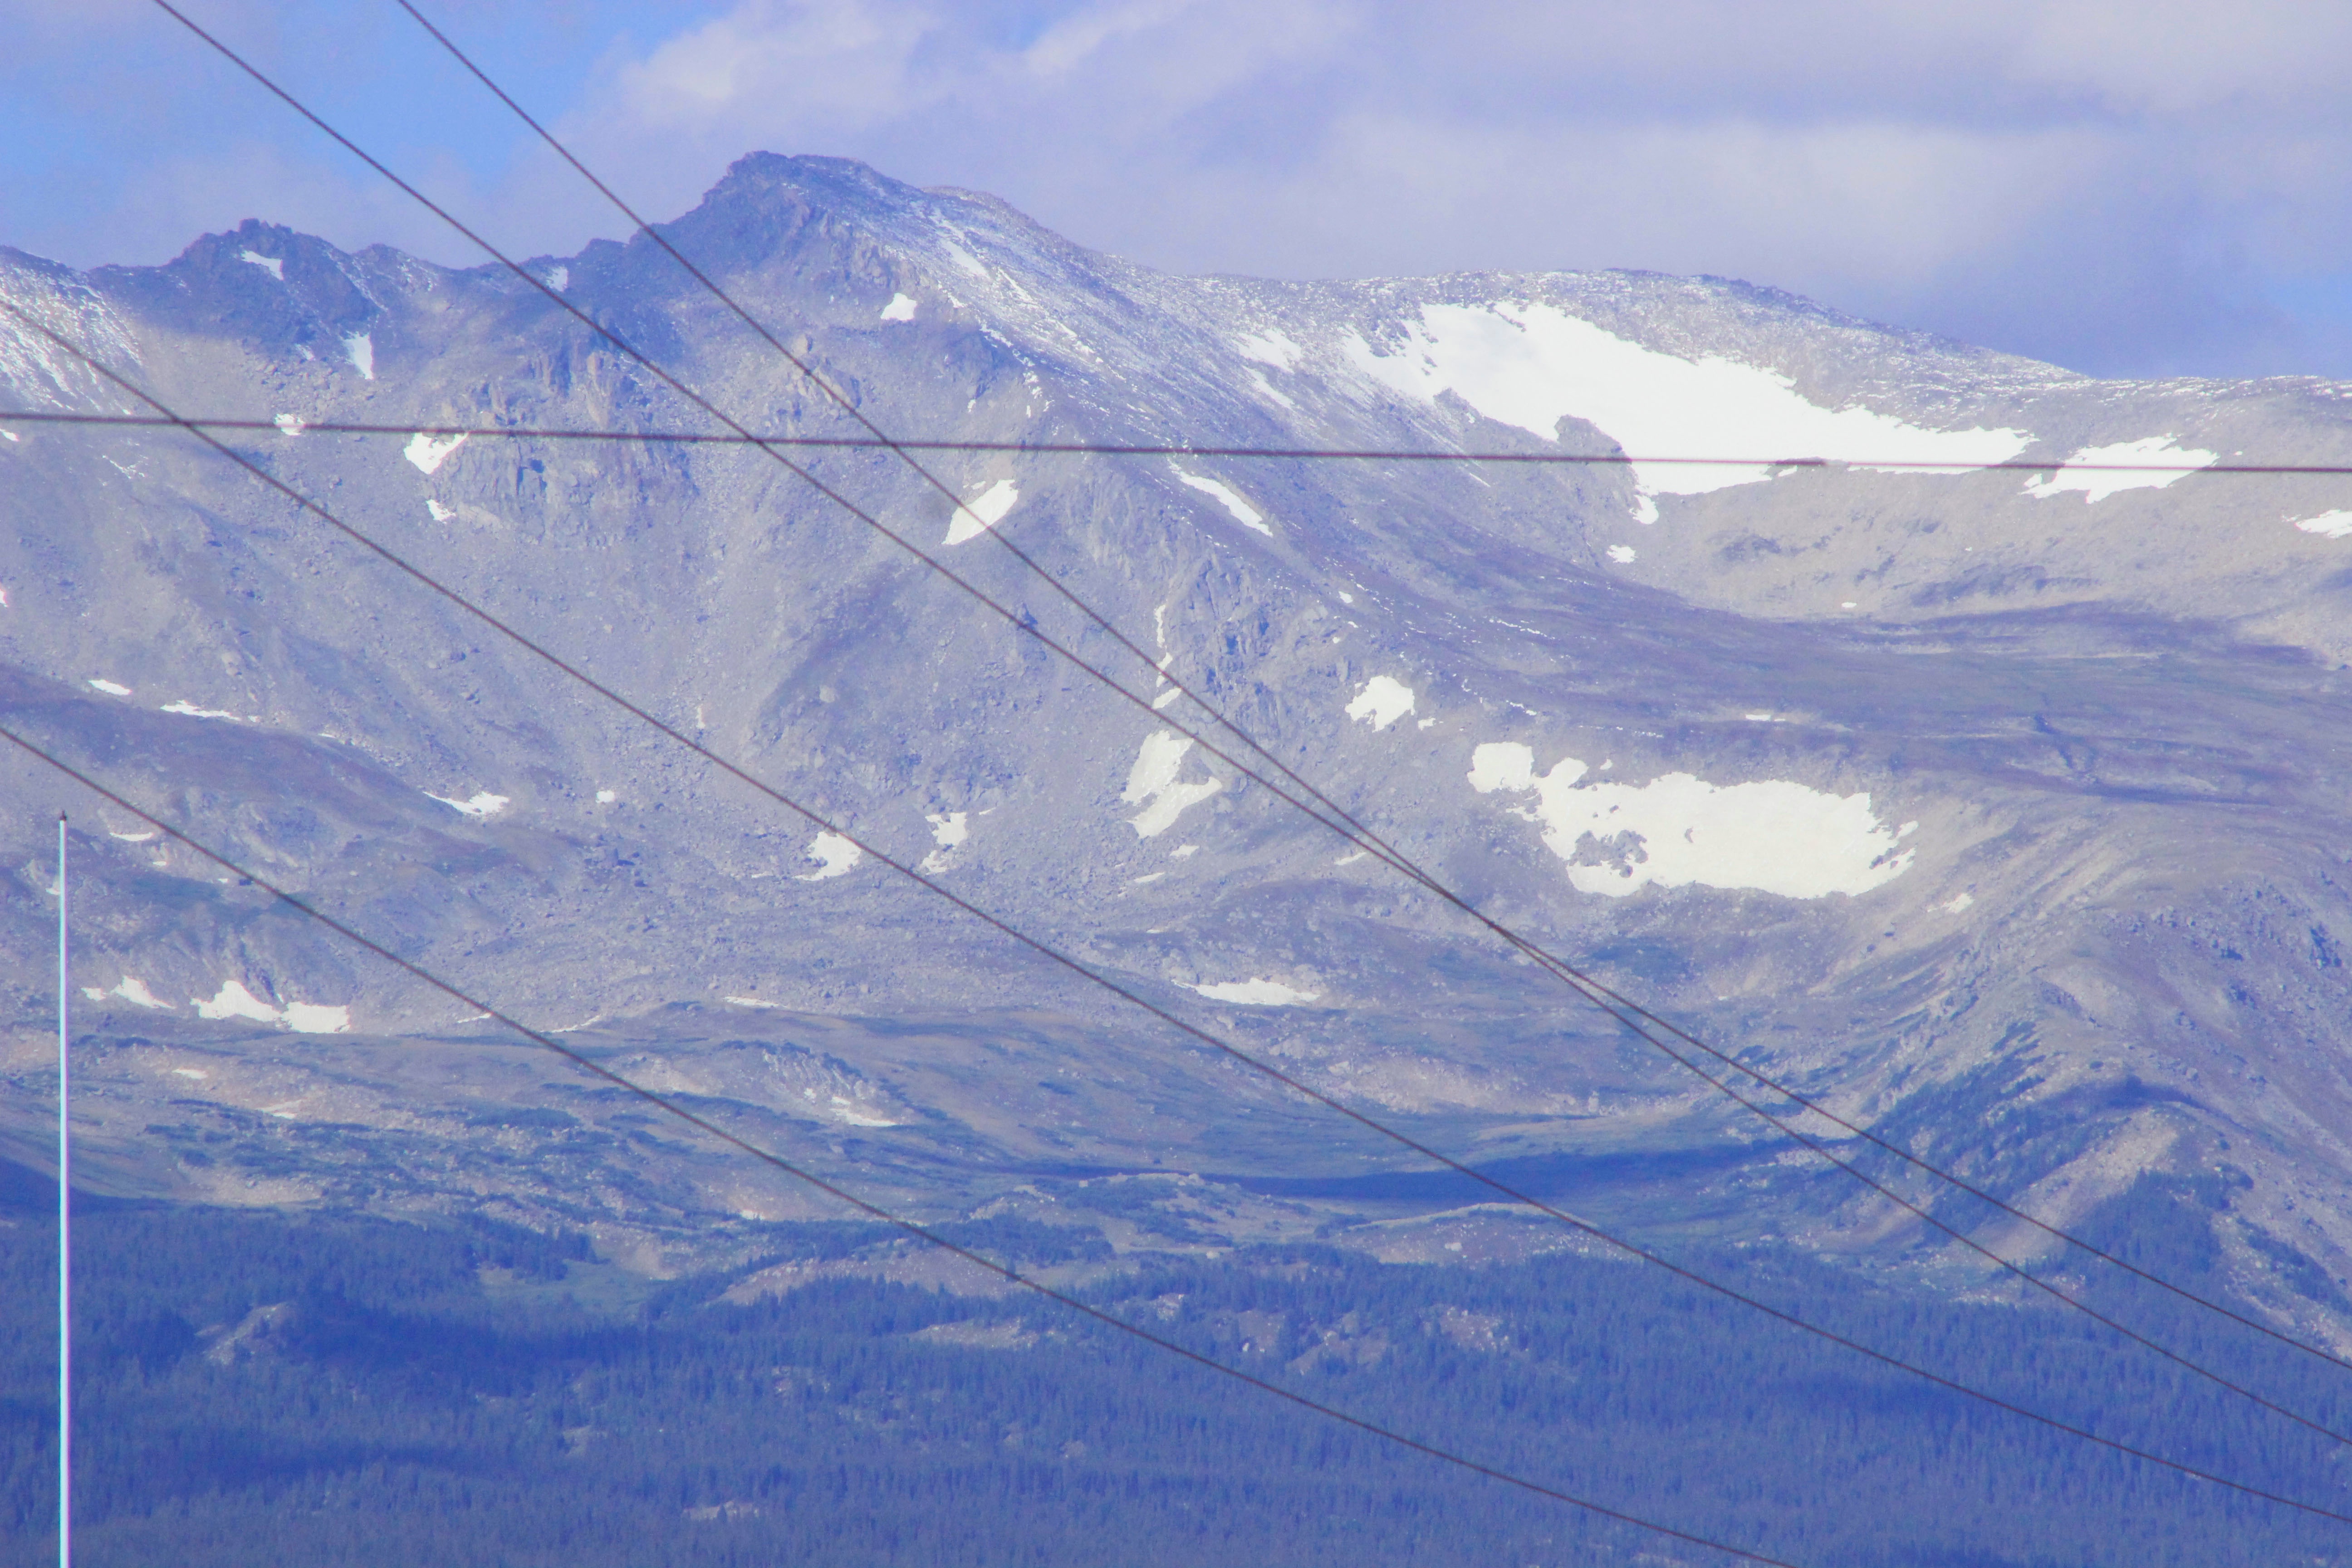
mountain, snow, valley, mountain range, weather, ridge, alps, plateau, piste, landform, geographical feature, mountainous landforms, geological phenomenon